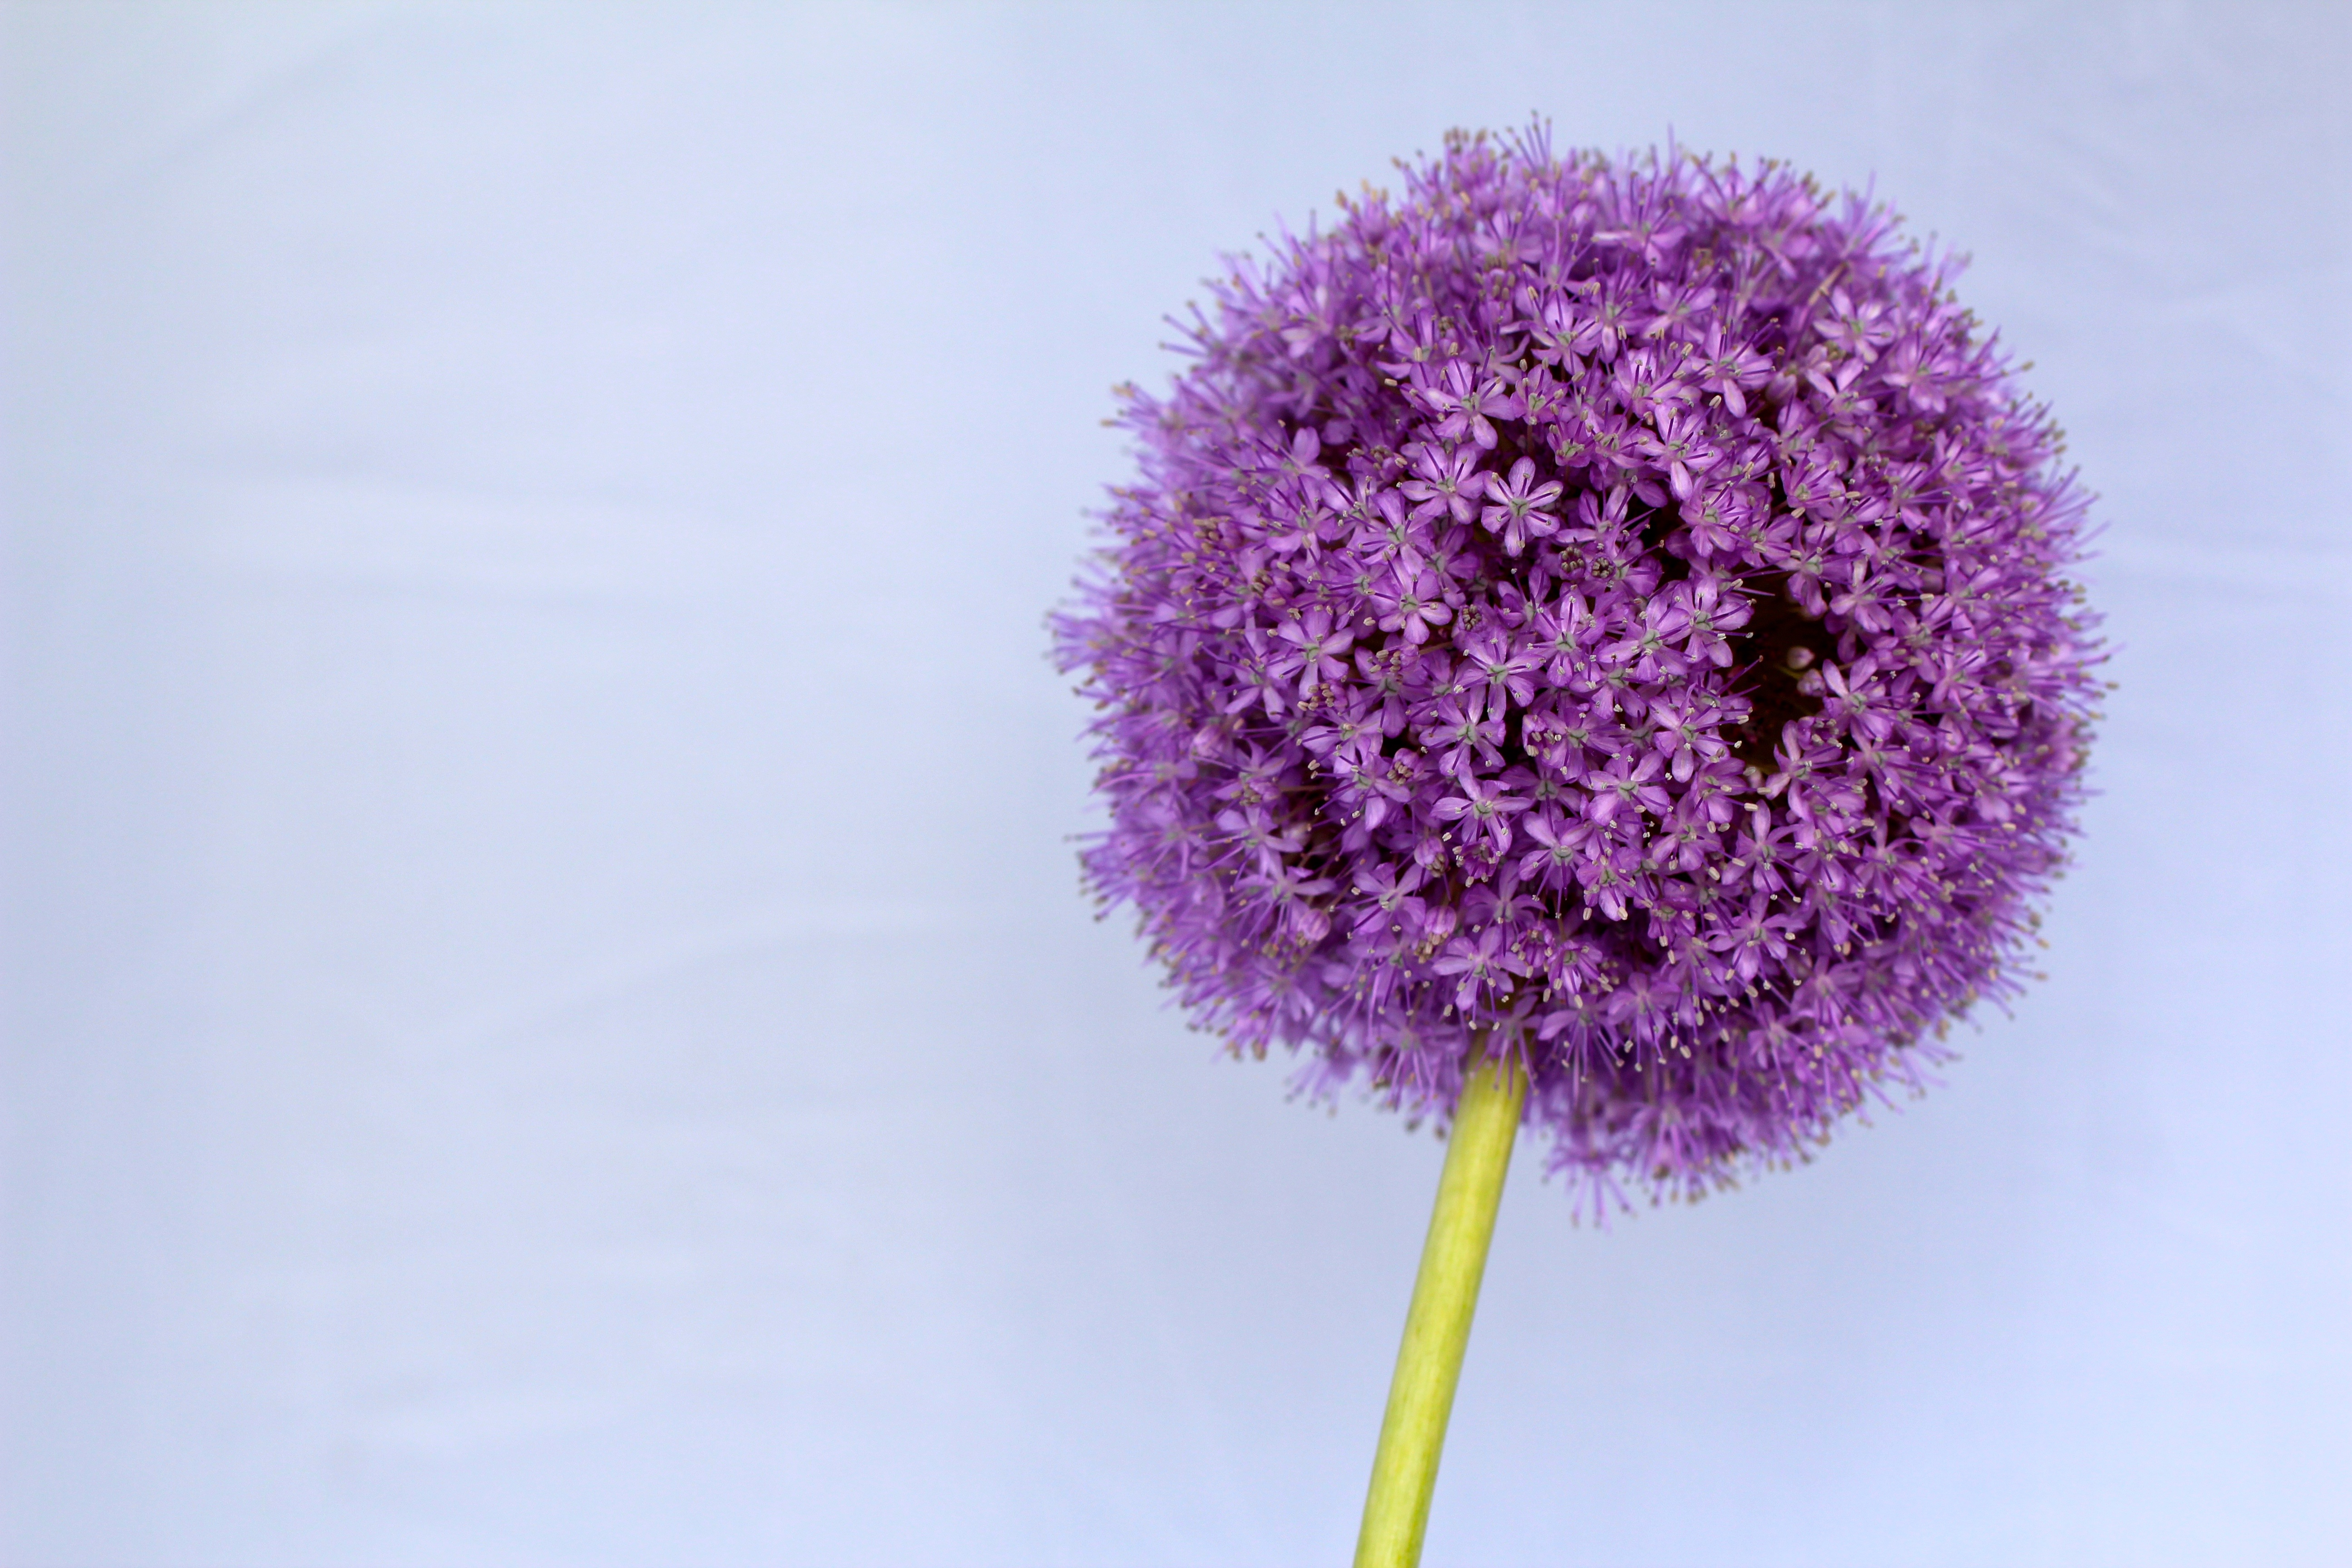
blossom, plant, flower, purple, petal, bloom, isolated, close, ball, wallpaper, allium, garden plant, flowering plant, daisy family, ornamental onion, flower ball, plant stem, land plant